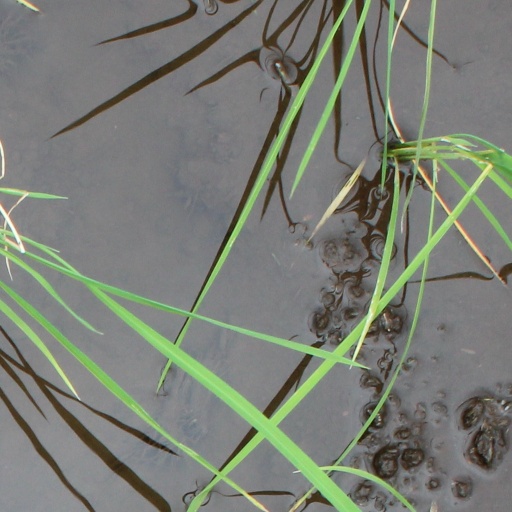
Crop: rice